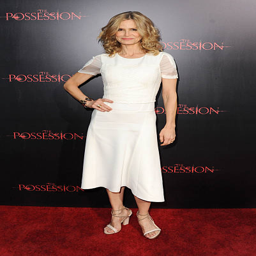
actor arrives at the premiere .